Pernach

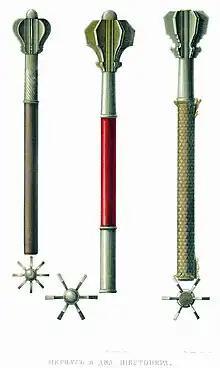
Pernachs, two of which are shestopyors (right)

A pernach (or) is a type of flanged mace originating in the 12th century in the region of Kievan Rus' and later widely used throughout Europe. The name comes from the Slavic word "перо" ("pero") meaning feather, referring to a type of mace resembling an arrow with feathering.